Oppenheimer (film)

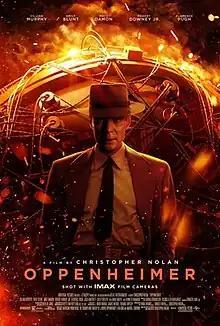
Theatrical release poster

Oppenheimer is a 2023 epic biographical thriller film written, co-produced, and directed by Christopher Nolan. It follows the life of J. Robert Oppenheimer, the American theoretical physicist who helped develop the first nuclear weapons during World War II. Based on the 2005 biography "American Prometheus" by Kai Bird and Martin J. Sherwin, the film dramatizes Oppenheimer's studies, his direction of the Los Alamos Laboratory and his 1954 security hearing. Cillian Murphy stars as Oppenheimer, alongside Robert Downey Jr. as the United States Atomic Energy Commission member Lewis Strauss. The ensemble supporting cast includes Emily Blunt, Matt Damon, Florence Pugh, Josh Hartnett, Casey Affleck, Rami Malek, and Kenneth Branagh.